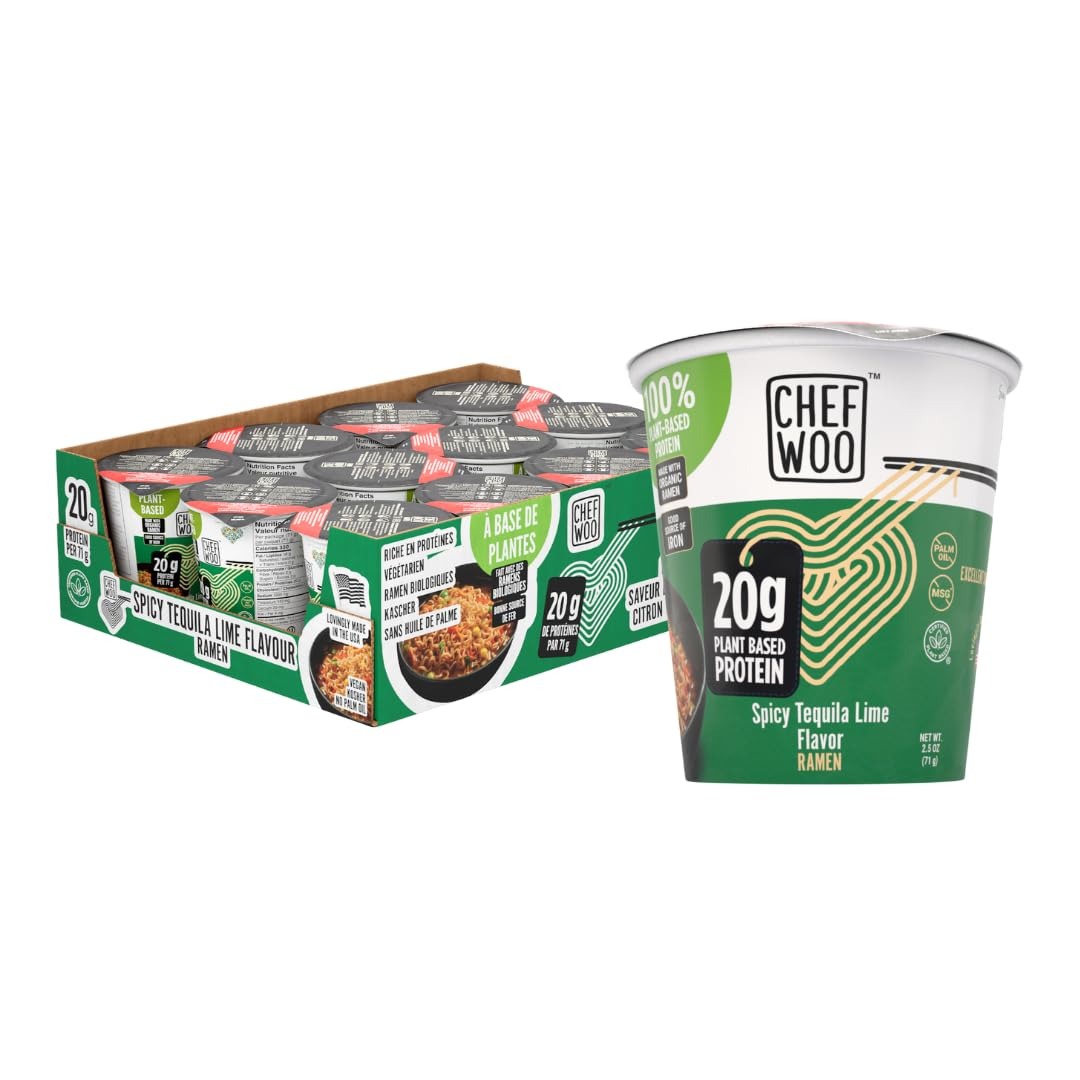
Item Name: CHEF WOO Spicy Tequila Lime Ramen Cup High Protein Noodles (12 PACK), 20g of Animal-free, Bioavailable Protein | Made in U.S. |
Bullet Point 1: Made in the USA: For high standards and in support of local economy
Bullet Point 2: 💪 20g Organic Protein per Serving: Perfect for athletes, fitness enthusiasts, and anyone looking for high-protein instant ramen.
Bullet Point 3: 🥣 Good Source of Iron & Nutrient-Dense: Supports energy and wellness with a clean, balanced nutritional profile.
Bullet Point 4: 🚫 No Added MSG, No Palm Oil, No Artificial Ingredients: Clean-label ramen you can trust
Product Description: Elevate your meal plan with Chef Woo – the original high-protein ramen noodles made in the USA. Whether you’re looking for a high protein source or a convenient, “better-for-you" ramen option, Chef Woo delivers bold flavors and 20g of organic plant protein per serving. Our certified vegan ramen is perfect for healthy families, busy professionals, and fitness buffs seeking a protein-packed, low-calorie meal that supports their lifestyle. Made with organic ramen noodles and thoughtfully sourced ingredients, each serving is a good source of iron free from MSG, palm oil, and artificial additives. Unlike regular ramen brands, Chef Woo is a game-changer for those who want healthier instant ramen with good ingredients. Whether you're enjoying a post-gym meal or a quick lunch, Chef Woo is the best instant ramen for a high-protein diet. Try it today and experience the difference of better ramen that tastes amazing.
Value: 12.0
Unit: Count

Price: 20.04